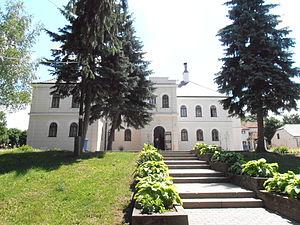
Felsővadász est un village et une commune du comitat de Borsod-Abaúj-Zemplén en Hongrie.